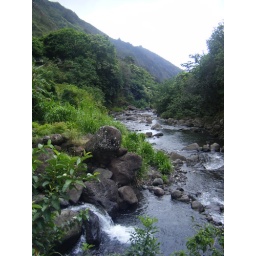
There are always natives swimming in this clear stream that runs through Iao Valley.